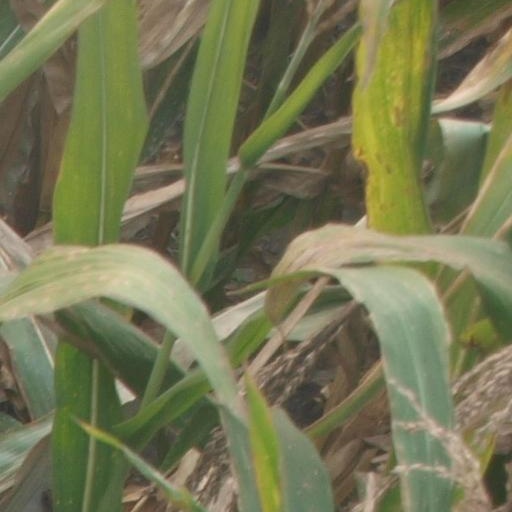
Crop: maize; corn